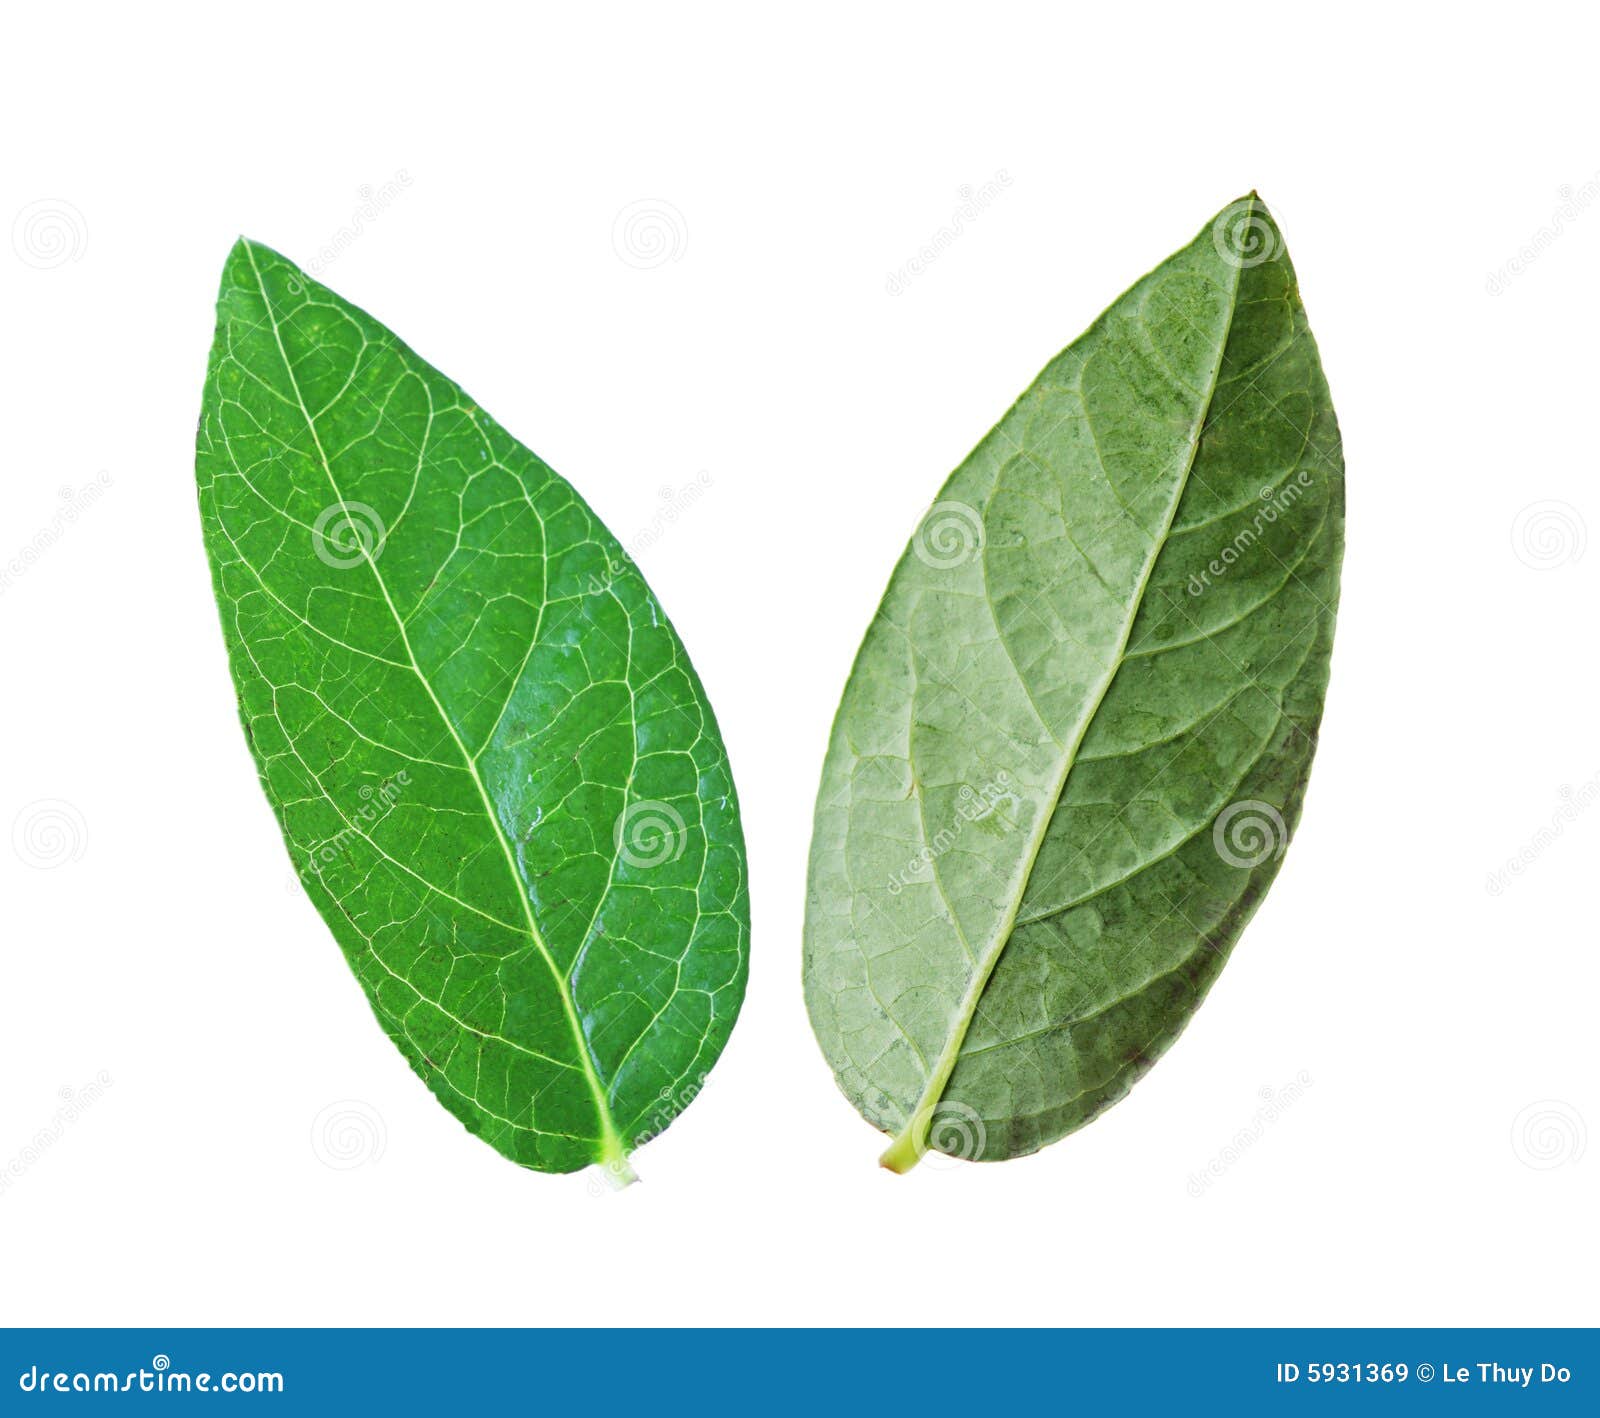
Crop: blueberry
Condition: healthy